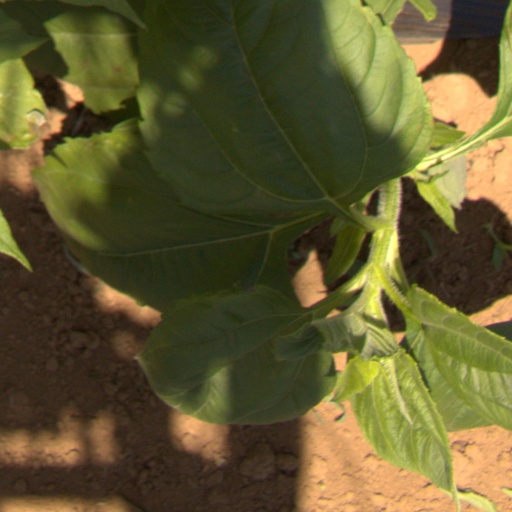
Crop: Jerusalem artichoke